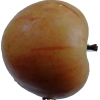
Label: Apple 14